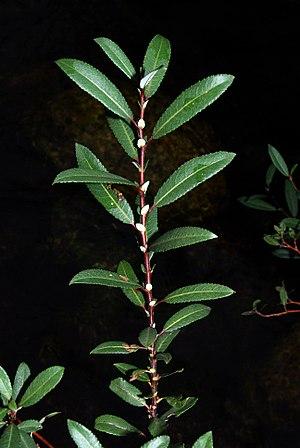
Le Saule à trois étamines est une espèce de saules de grande taille, à floraison continue de mars à octobre.